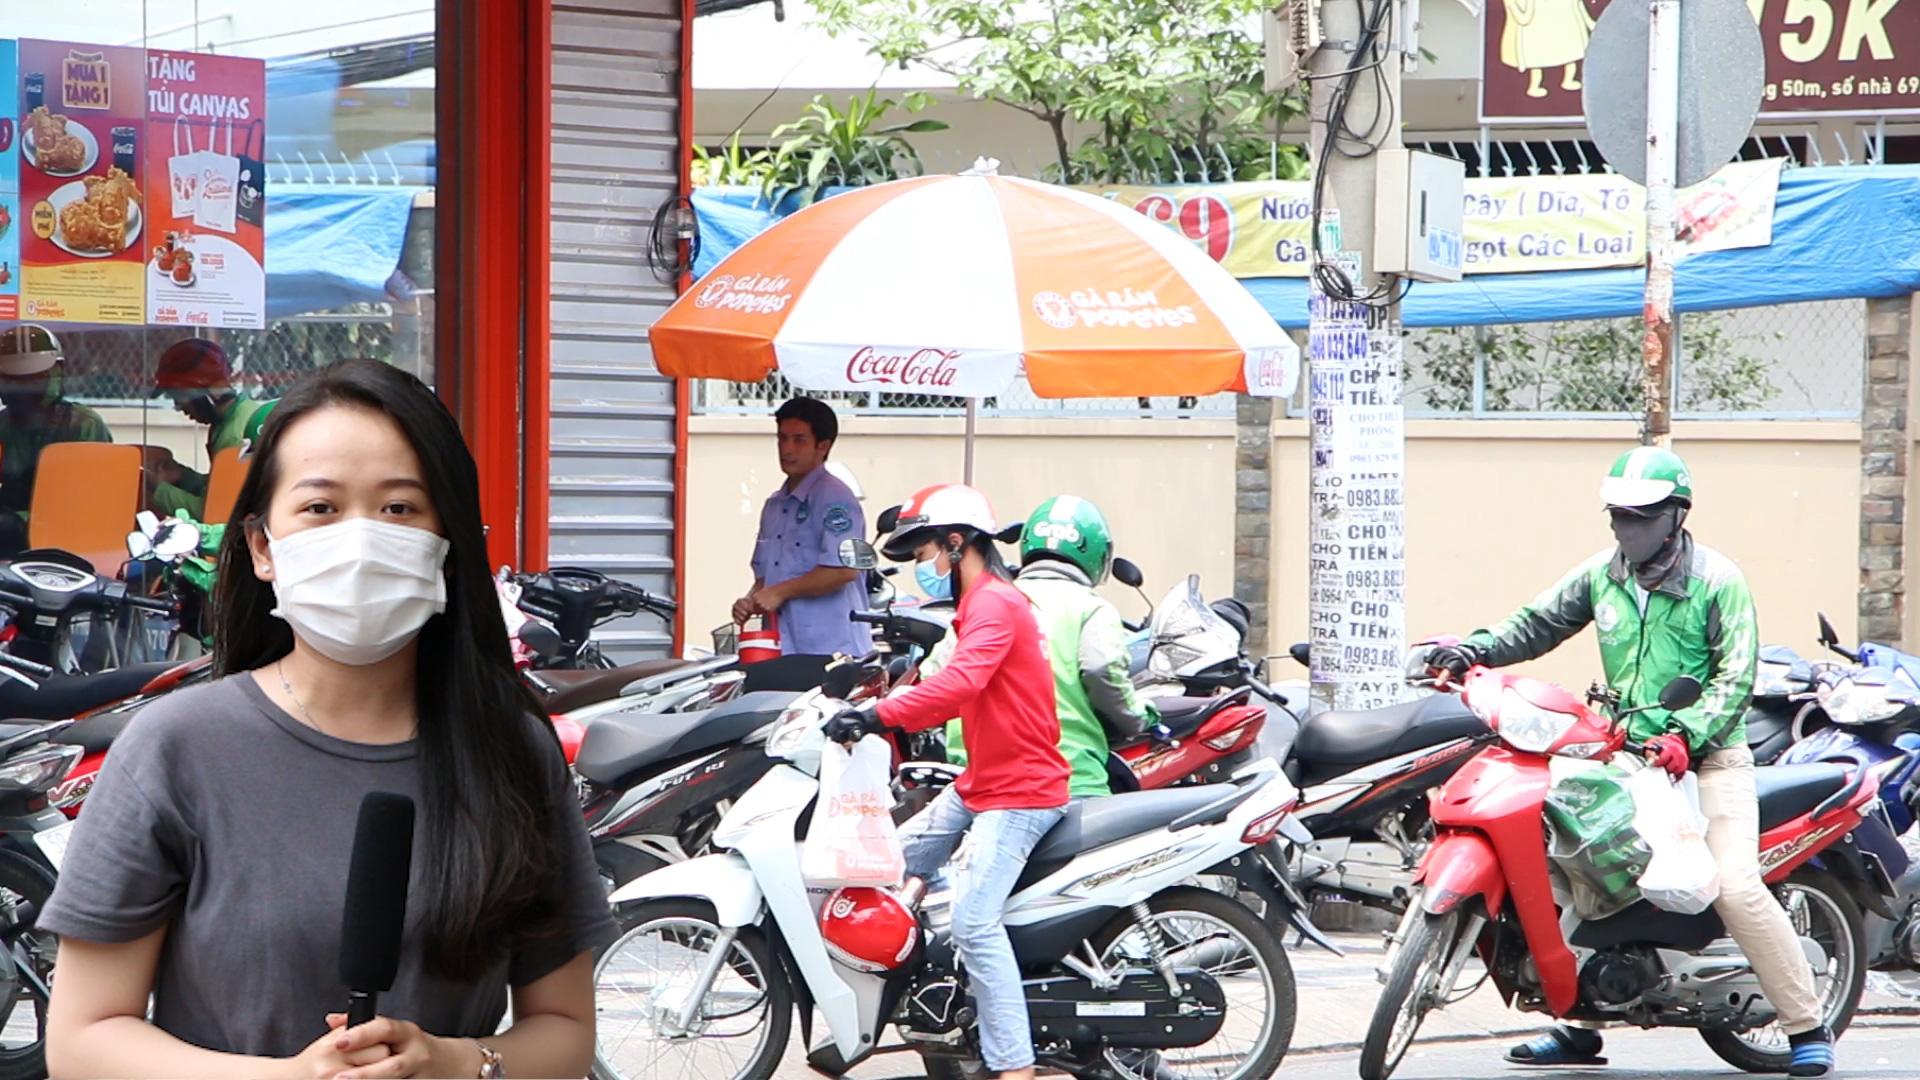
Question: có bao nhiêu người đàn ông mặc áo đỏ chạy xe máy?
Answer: có một người đàn ông mặc áo đỏ chạy xe máy